Eifel

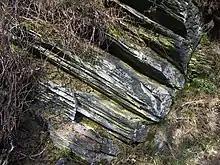
Dark argillaceous slate of the Siegen stage (deep Lower Devonian, between 410 and 405 million years old), near Monschau in the northern Eifel

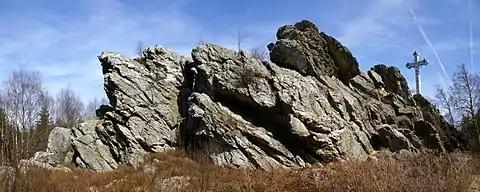
The Richelsley, an erosion remnant of conglomerates of the Gedinne stage (deepest Lower Devonian, c. 415 million years old), west of Monschau in the Belgian Eifel

The basement in the Eifel, as in the other regions of the Rhenish Massif, consists mainly of Devonian slates, sandstones and limestones, laid down in an ocean south of the Old Red Continent and folded and overthrust in the Variscan orogeny. Only on the northern edge of the Eifel, in the High Fens and its environs, do older rocks from the Cambrian and Ordovician outcrop. Rocks of the Carboniferous do not occur in the Eifel itself, but lie along its northern boundary in the region of Aachen.